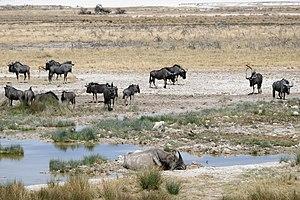
Gnous et rhinocéros dans le parc national d'Etosha (Namibie).